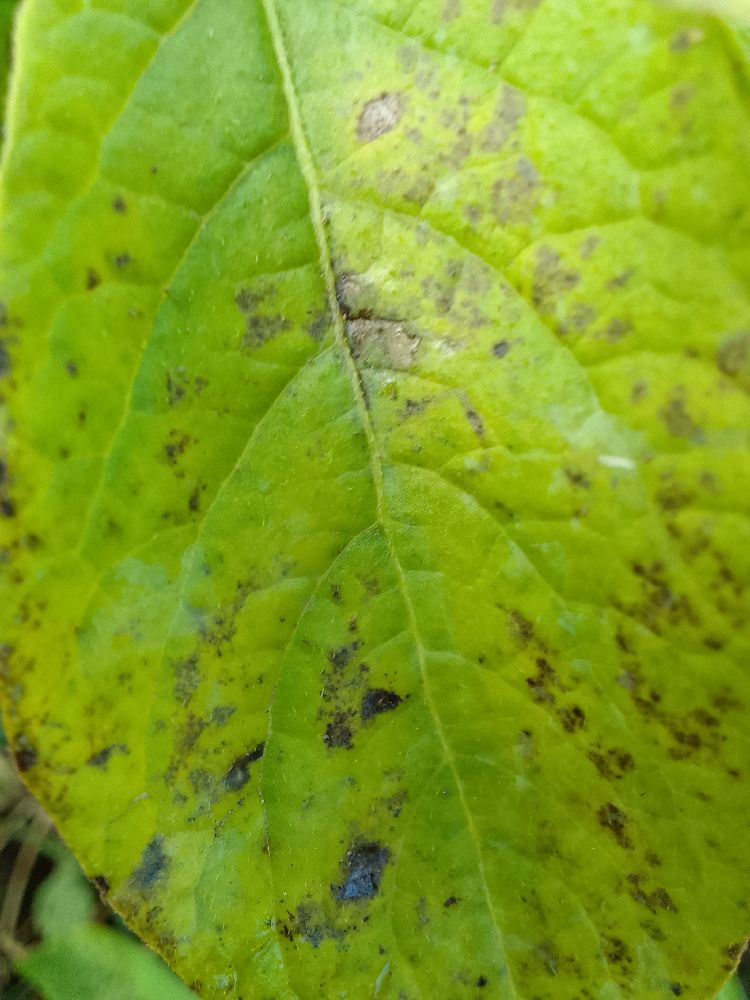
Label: Early blight